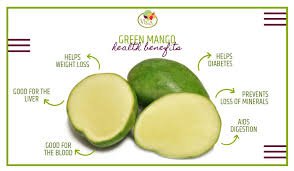
Label: Mango